Lusenda refugee camp

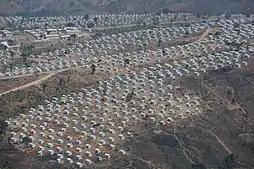
Lusenda refugee camp in 2015.

Lusenda Refugee Camp is a refugee camp established in 2015 for Burundian refugees, located in the Lusenda area of the Tanganyika sector, within Fizi Territory in the Democratic Republic of the Congo. The camp is managed by the United Nations High Commissioner for Refugees (UNHCR).